List of Demon Slayer: Kimetsu no Yaiba characters

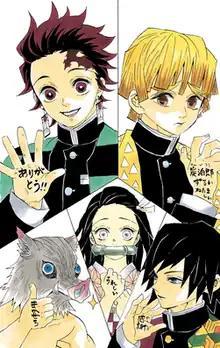
Characters of the series, including siblings Tanjiro (top left) and Nezuko Kamado (center), Zenitsu Agatsuma (top right), Inosuke Hashibira (bottom left), and Giyu Tomioka (bottom right)

The manga series "" features an extensive cast of characters created by Koyoharu Gotouge.